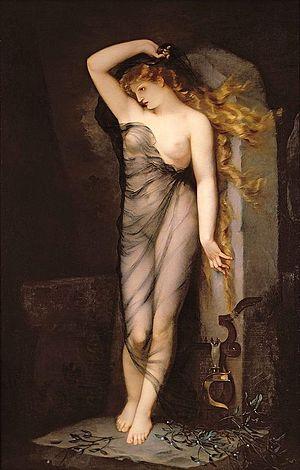
Afrique : expédition du Romain Septimus Flaccus dans le Sud de l'Égypte. Il atteint vraisemblablement Bilma.
André Charles Voillemot, né le 9 ou 13 décembre 1823 à Paris, et mort le 9 avril 1893 dans cette même ville, est un peintre français.
La guerre à travers l'histoire est principalement un domaine d'hommes, mais des femmes aussi ont joué un rôle - en tant que dirigeantes, espionnes et, moins souvent, combattantes. Suit une liste de femmes remarquables qui ont été activement engagées dans la guerre à l'époque antique. Elle n'inclut pas les monarques féminins ou autres dirigeantes qui n'ont pas mené de troupes.
Velléda ou Véléda fut une vierge prophétesse celte ou germanique du temps de Vespasien. Son nom, avec un seul L, Veleda, veut dire « voyante » en gaulois.